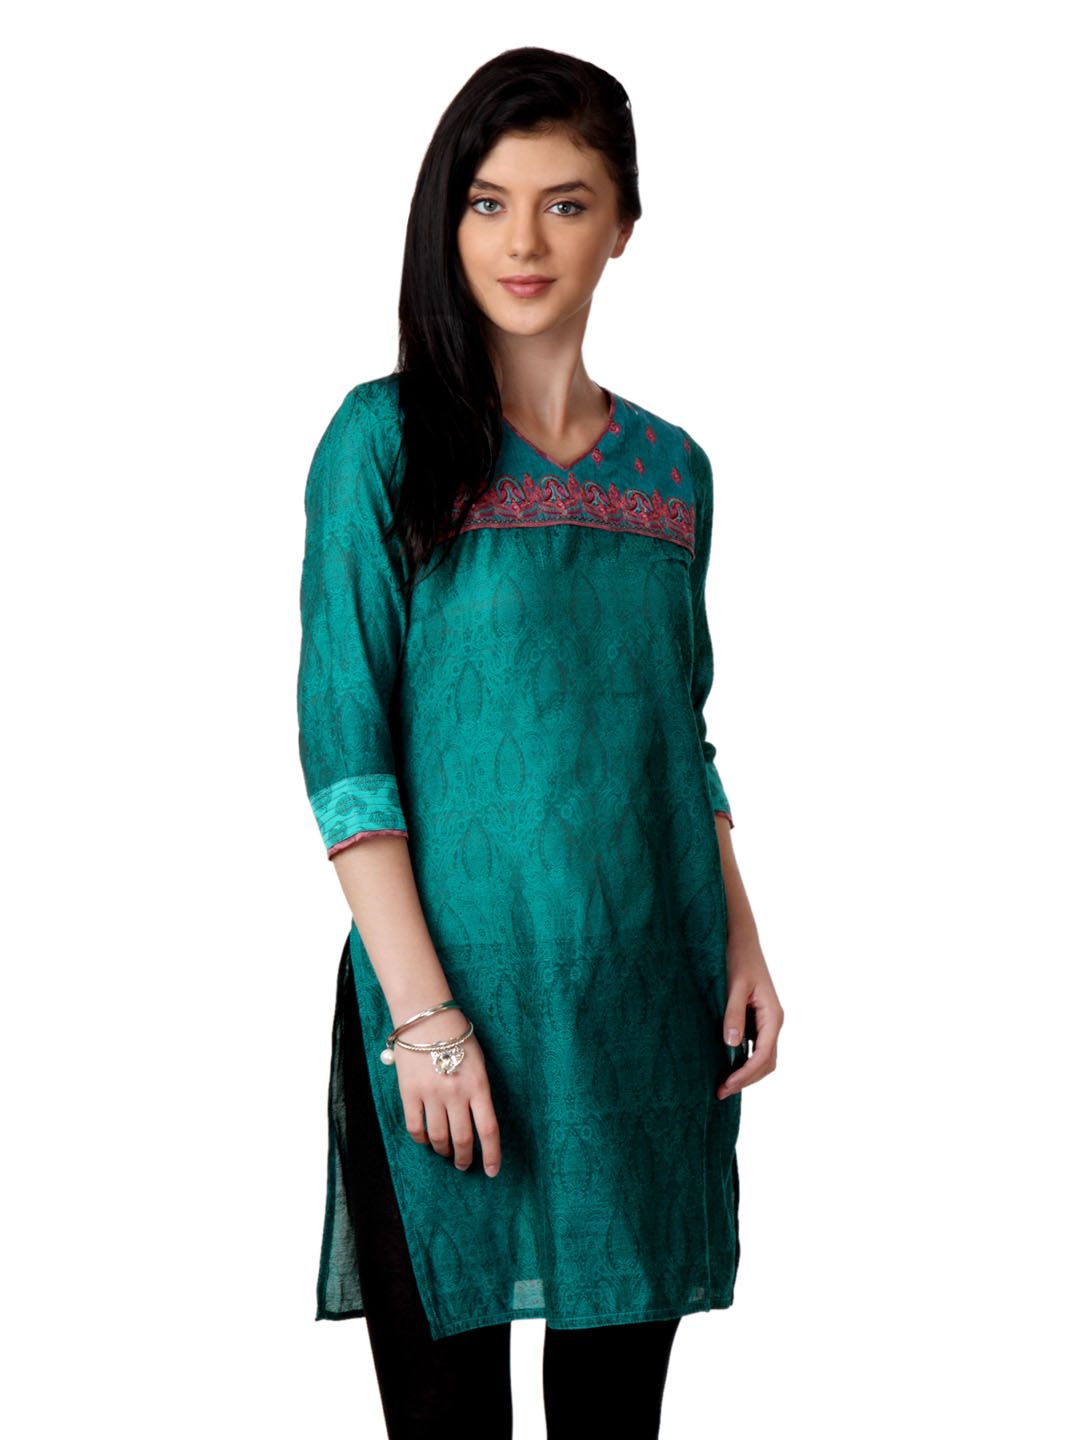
ALayna Women Green Kurta
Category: Apparel / Topwear / Kurtas
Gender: Women
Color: Green
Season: Summer 2012
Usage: Ethnic